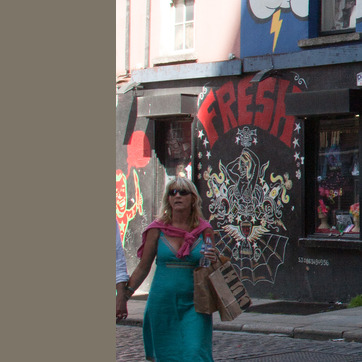
Material: hair